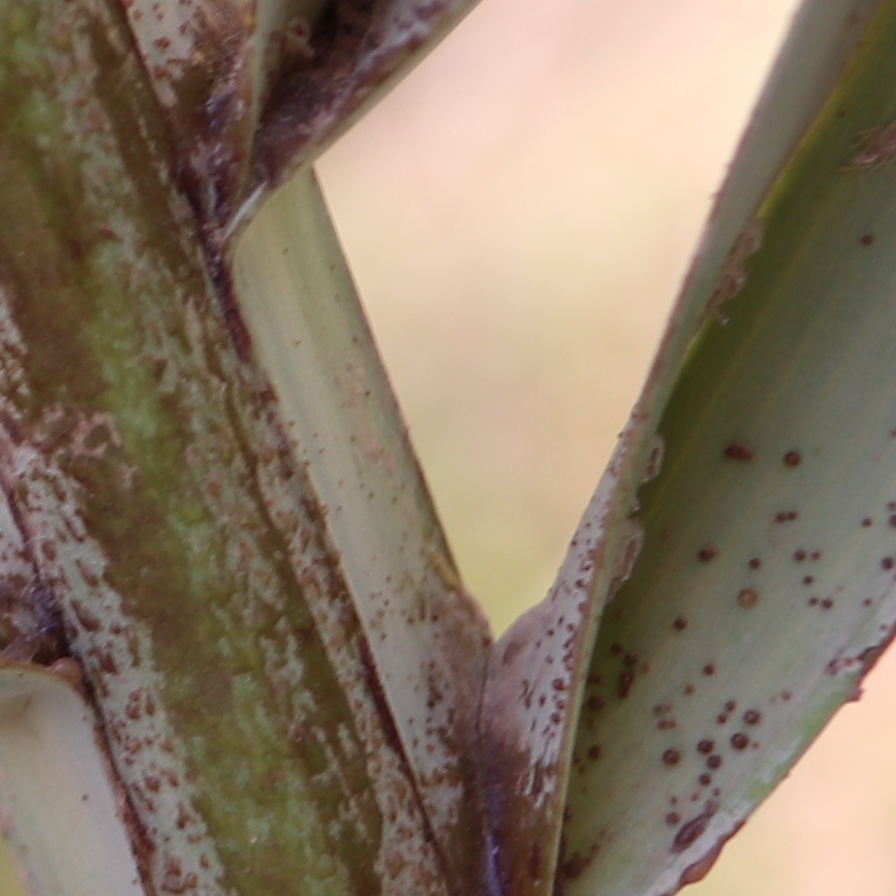
Label: Dubas